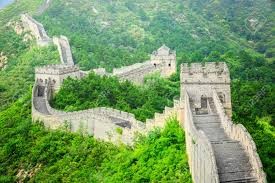
Landmark: Great Wall of China